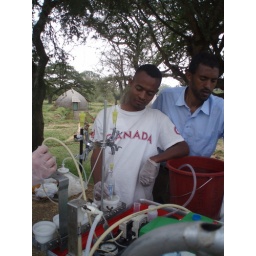
the guy in the canada shirt was our driver but also very good at fractionating water